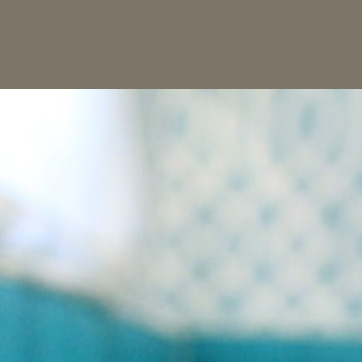
Material: wallpaper